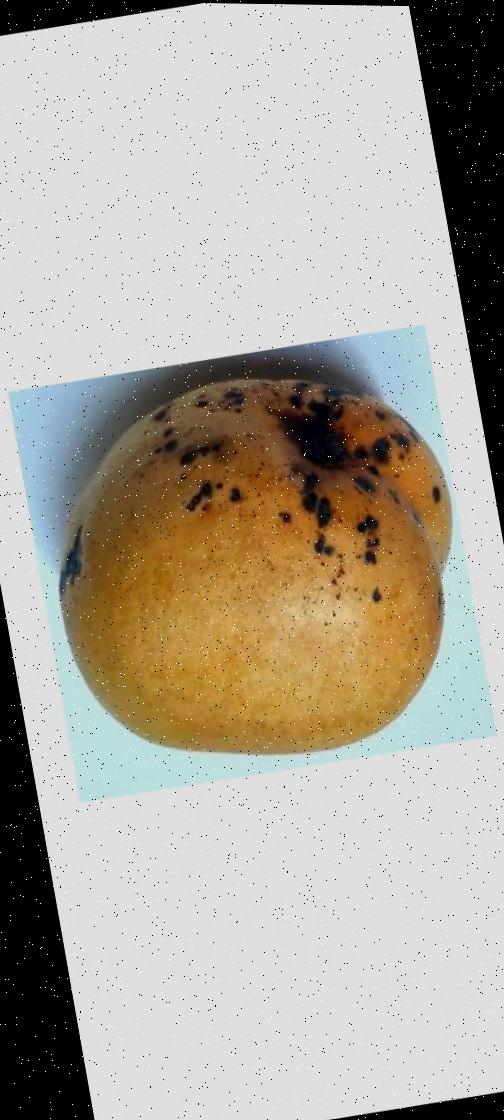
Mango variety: Bari-11